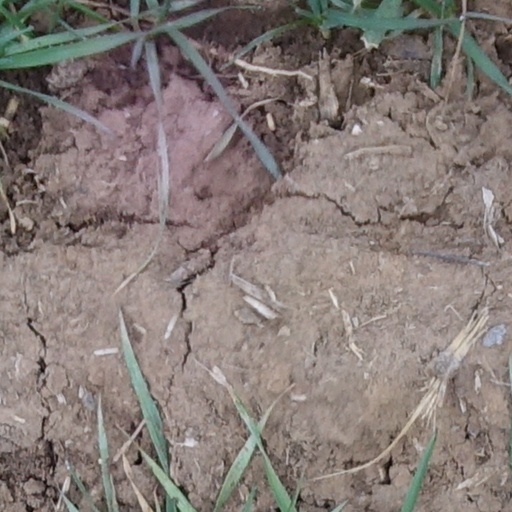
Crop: wheat